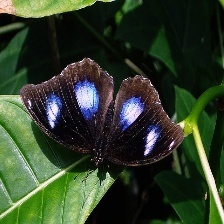
Species: GREAT EGGFLY